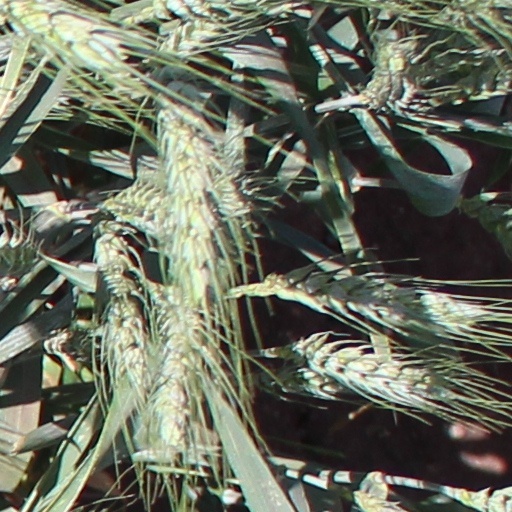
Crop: wheat